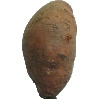
Label: potato_sweet